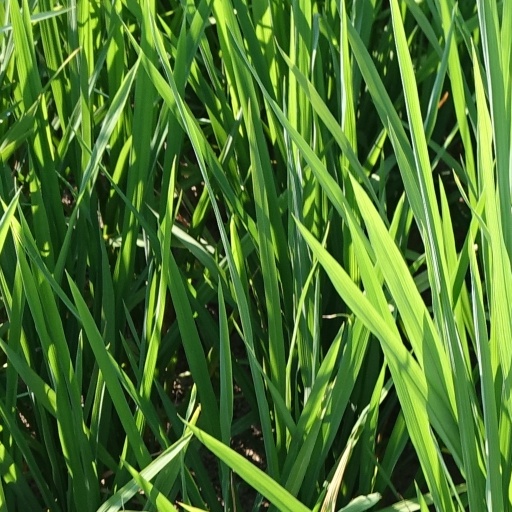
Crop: rice